UCLA Bruins football

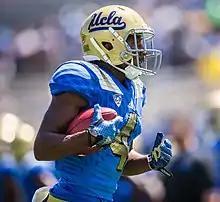
UCLA's traditional colors are "True Blue" and gold.

The Bruins enjoy an annual rivalry with an in-state conference foe, the California Golden Bears. The rivals have faced each other 88 times, every year starting in 1933. As of November 28, 2017, UCLA leads the all-time series against Cal, 57–34-1.Future contests of this rivalry is unknown, due to both schools leaving the Pac-12.